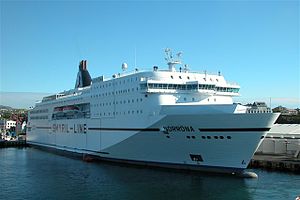
Smyril Line / Galleri
"Smyril Line er et færøsk shippingselskab, der forbinder Færøerne med Danmark og Island. Tidligere sejlede det også til Norge og Storbritannien. ""Smyril"" er færøsk for dværgfalk.